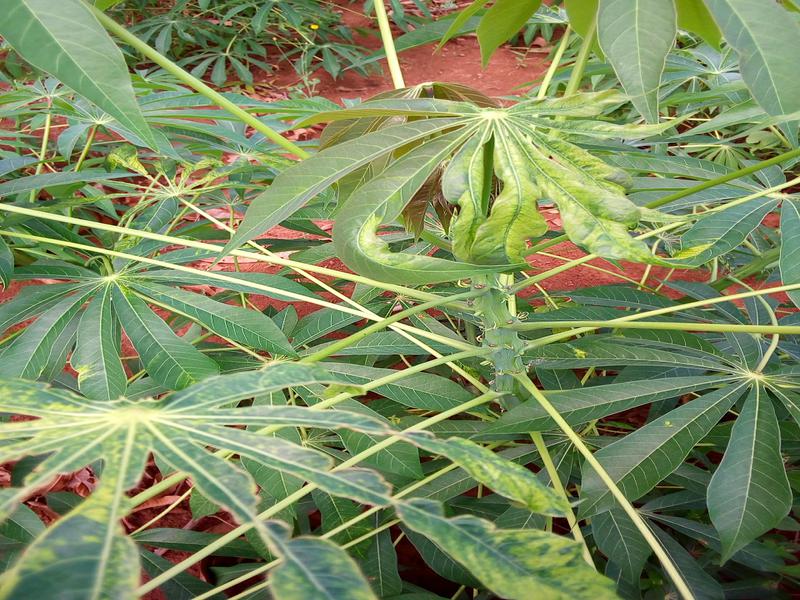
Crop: cassava
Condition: mosaic_disease